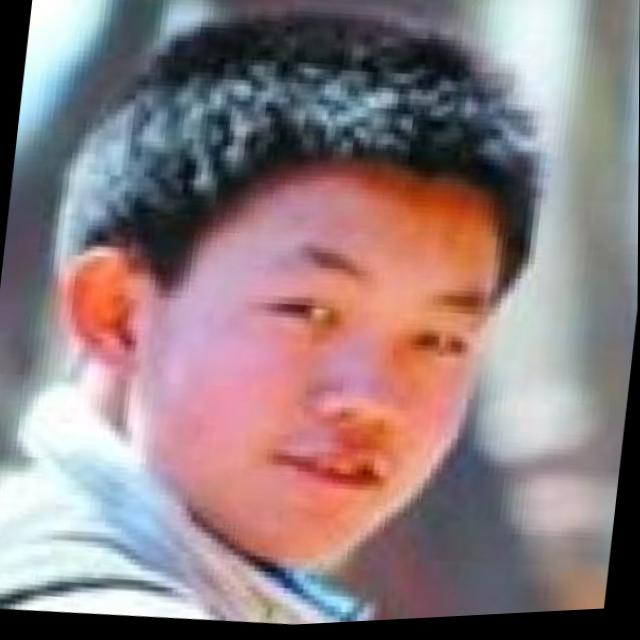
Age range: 13-20